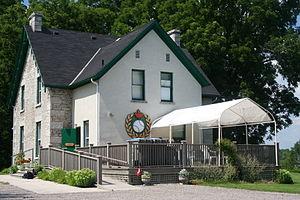
Le Temple de la renommée du baseball canadien, ou Canadian Baseball Hall of Fame and Museum, est un musée du sport situé à St. Mary's, Ontario, Canada. Il a ouvert ses portes en 1983 et est, comme son nom l'indique, consacré au baseball.